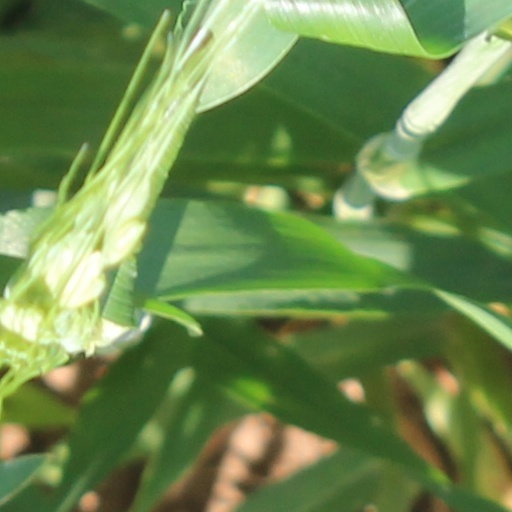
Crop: wheat